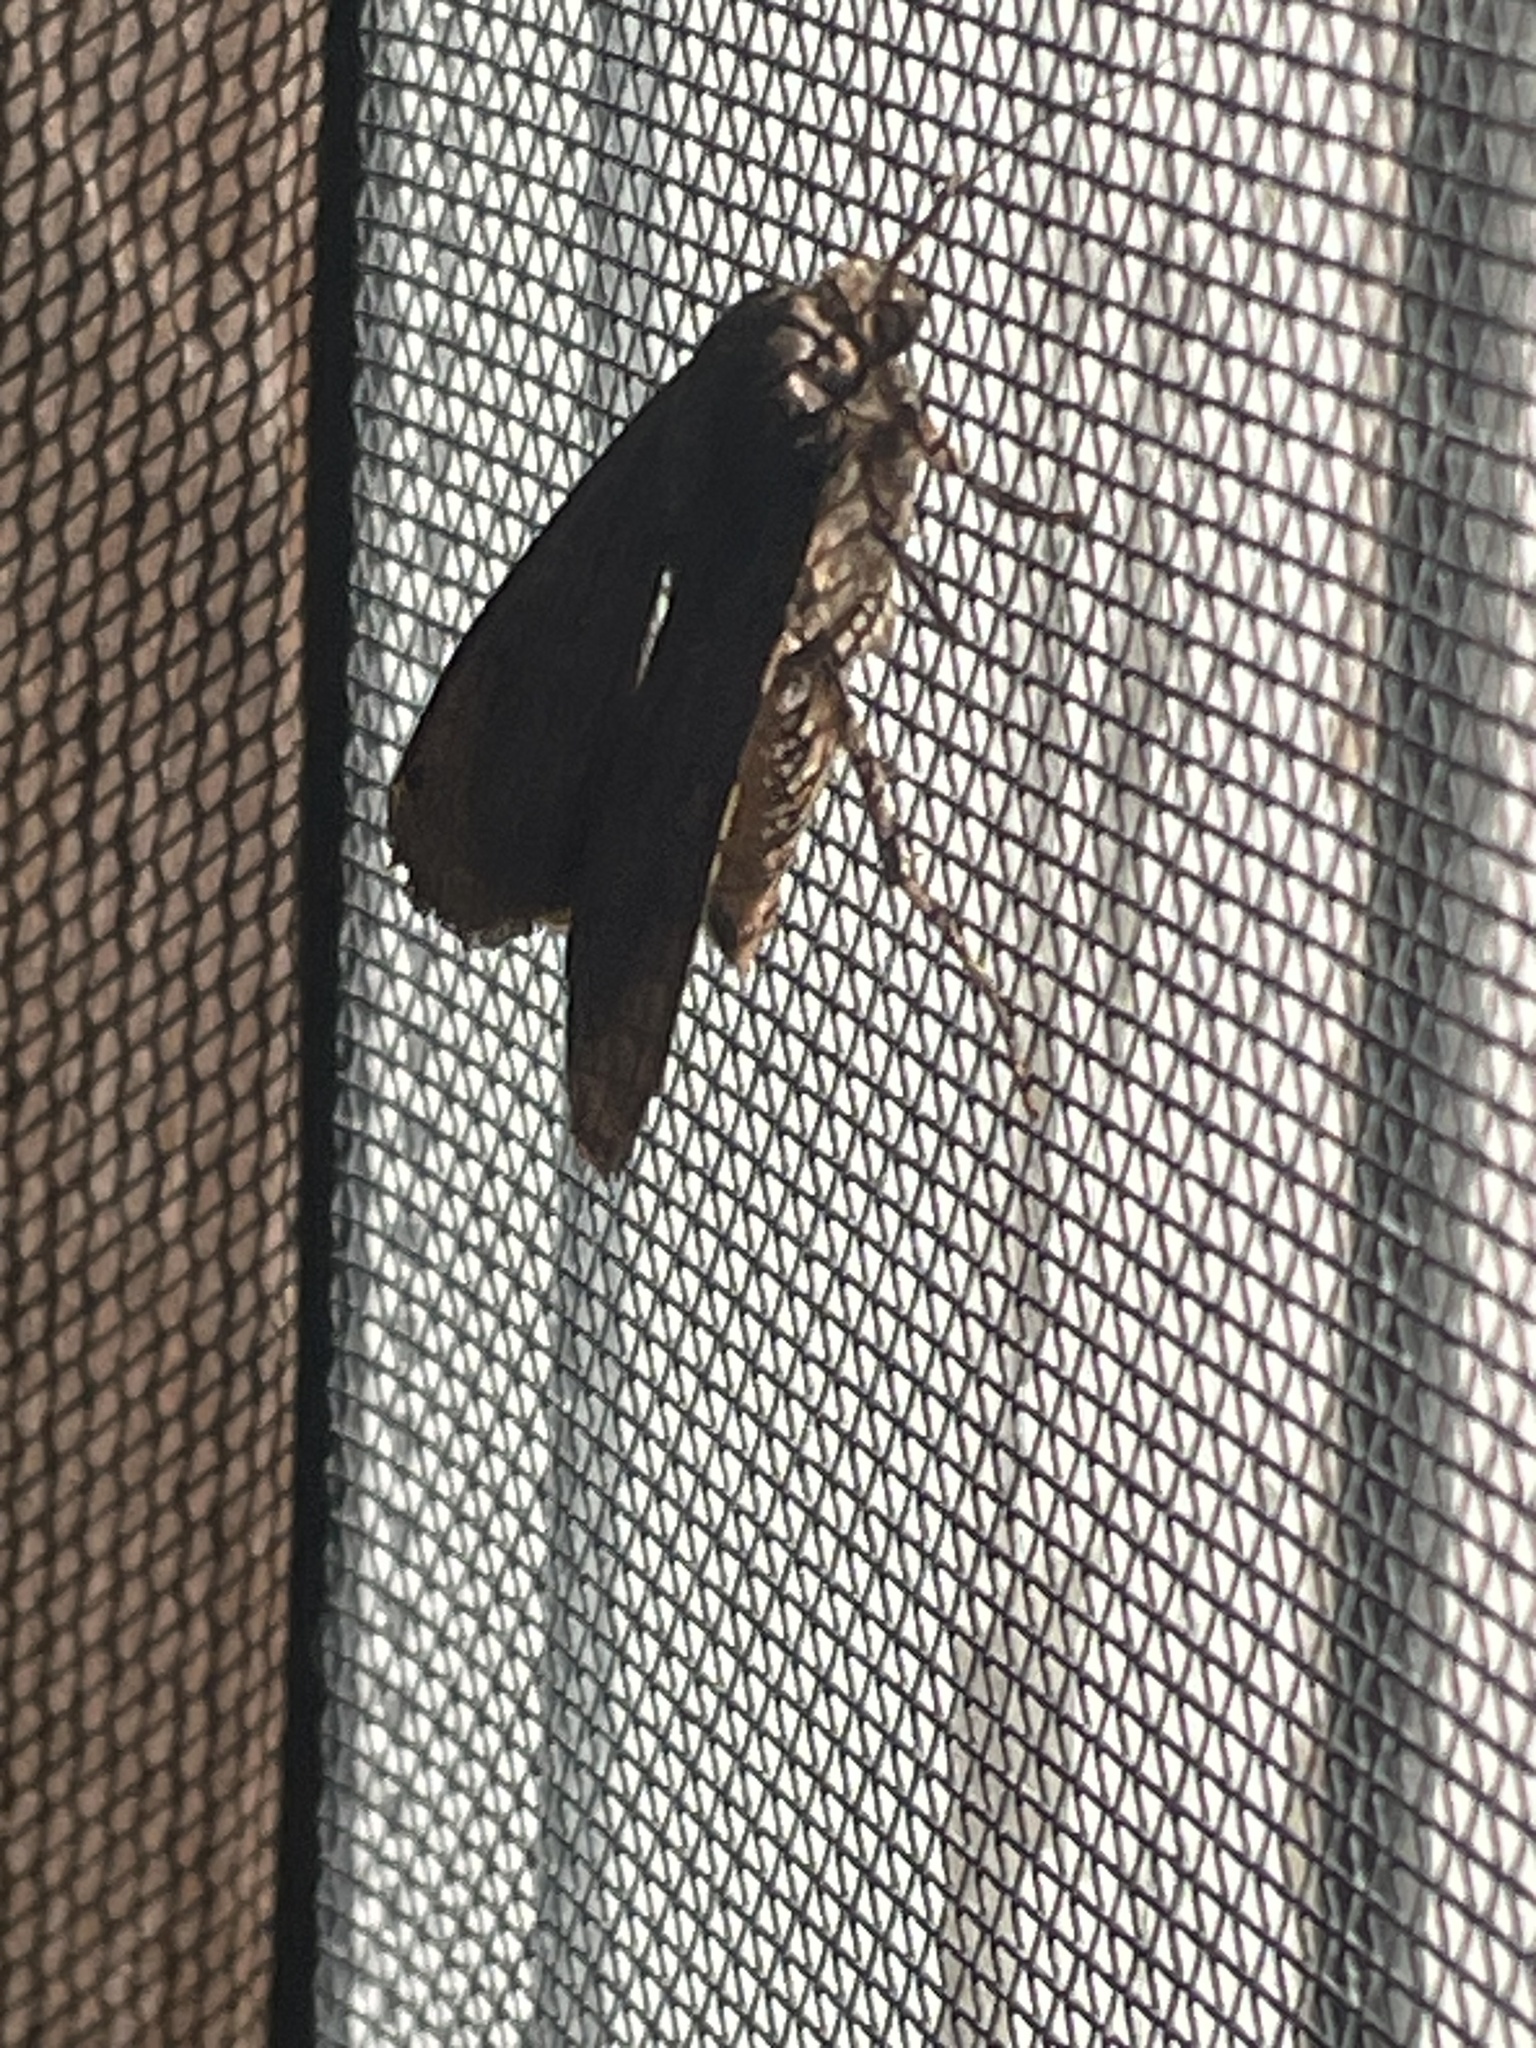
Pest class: cutworms